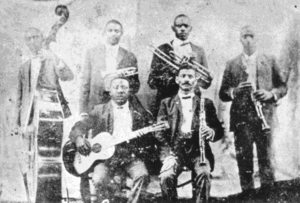
Buddy Bolden
Buddy Boldens Jazzband ca. 1905 (fra venstre): Jimmy Johnson, Buddy Bolden, Willie Cornish, William Warner; siddende: Jefferson Mumford og Frank Lewis
Buddy Bolden var en amerikansk jazzkornettist, orkesterleder og barber. Bolden dannede sit første band i 1890'erne og var omkring år 1900 en af de mest populære musikere i New Orleans. Han indspillede aldrig sin musik og døde på et sindssygehospital.